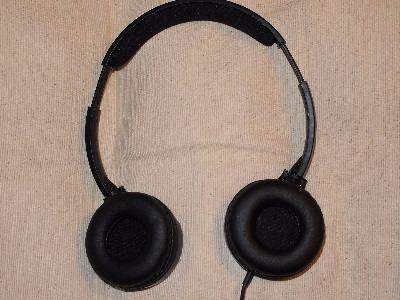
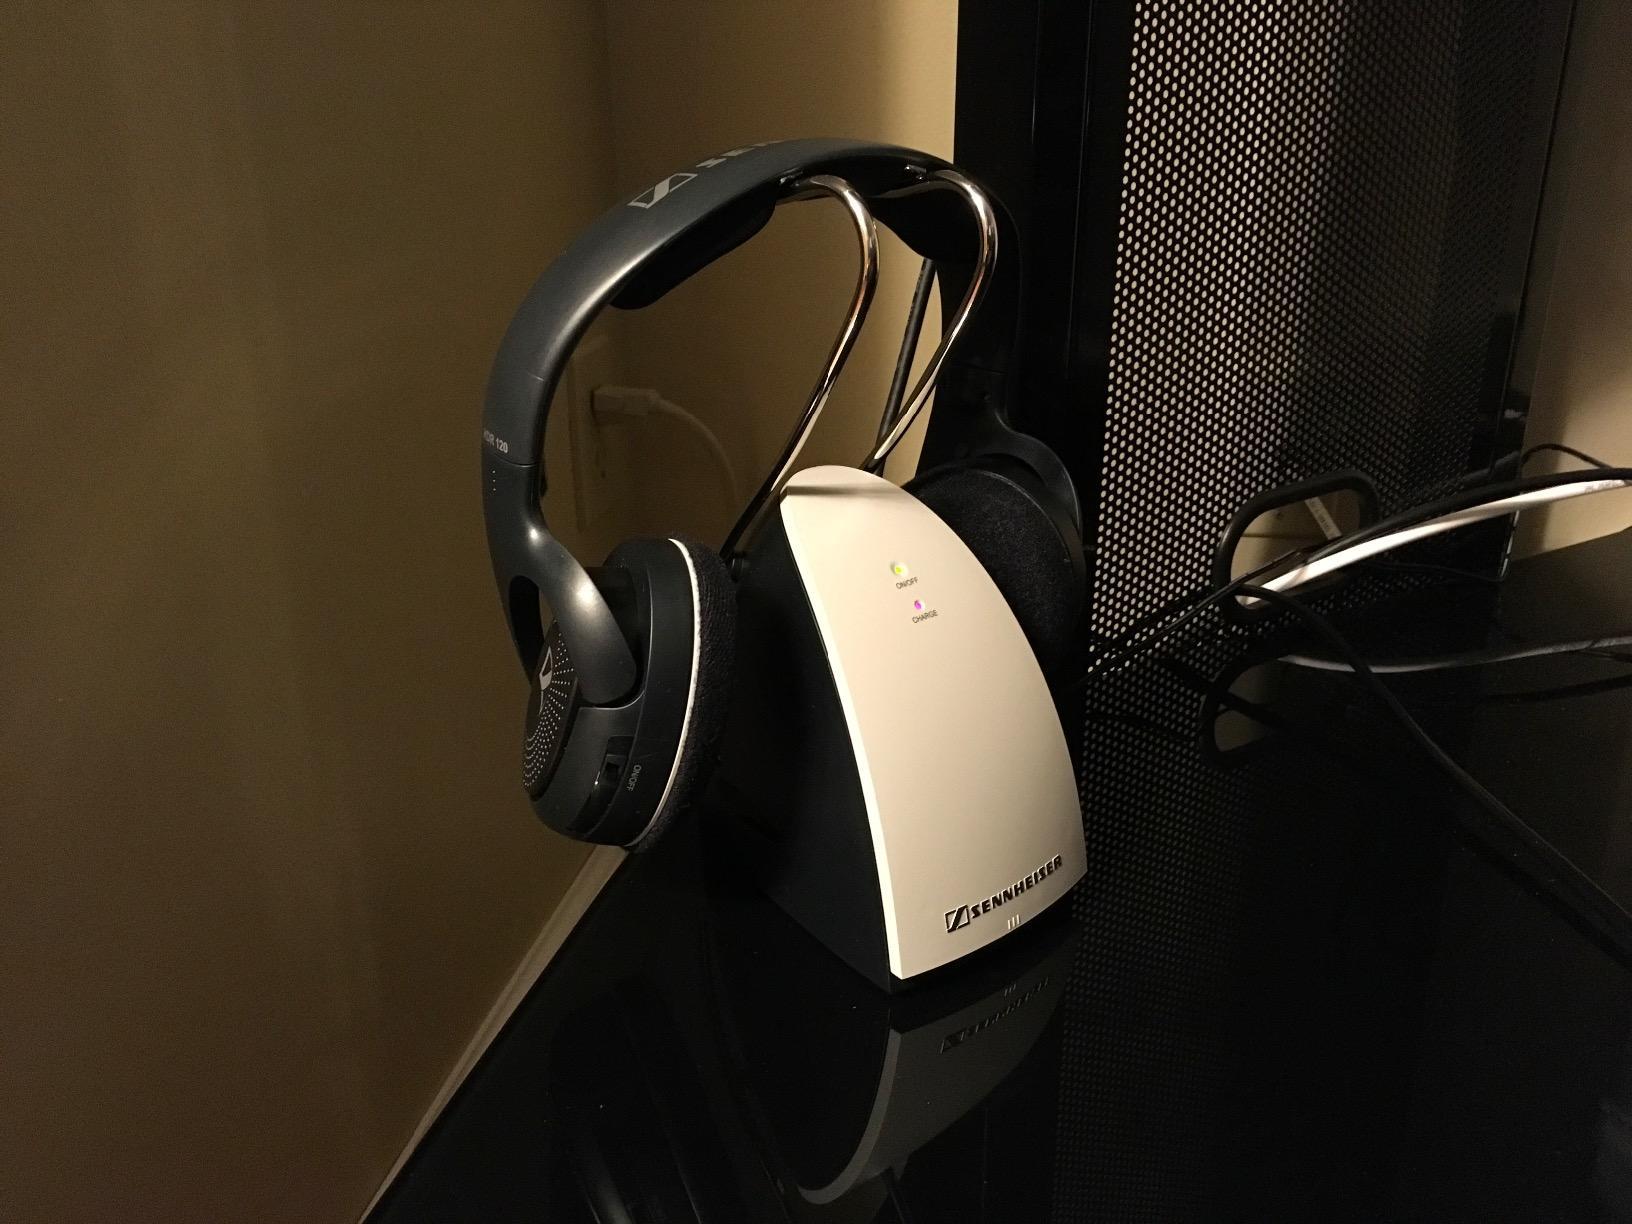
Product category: headphones
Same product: no